Virginie Hériot

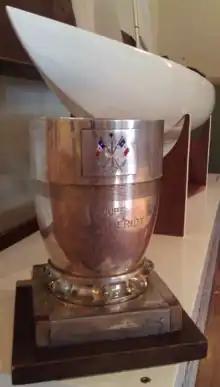
Coupe Virginie Hériot

In memory of Hériot and in accordance with her often expressed wish to encourage yachting, the Committee of the Yacht Club de France decided at a meeting on 21 May 1946 to initiate an International Cup and name it the "Coupe Virginie Hériot". The Cup is assigned to the International Dragon Class, but remains the property of the Yacht Club de France.